Poland–Senegal relations

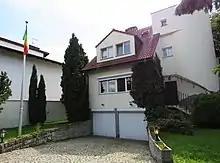
Embassy of Senegal in Warsaw

Polish troops and Senegalese Tirailleurs both fought against Nazi Germany in World War II. On 16–17 June 1940, Poles and Senegalese led by General Stanisław Maczek fought side by side against the Germans in the victorious Battle of Montbard. Fallen Polish and Senegalese soldiers were buried side by side at the local cemetery. Poles and Senegalese were also part of the large Allied coalition in the Battle of Monte Cassino of 1944. Senegalese prisoners of war were held by the Germans alike Polish and other Allied POWs in the Stalag 307, Stalag II-D, Stalag II-B and Stalag VIII-C POW camps, located in Dęblin, Stargard, Czarne and Żagań, respectively. Both Senegalese and Polish POWs were subjected to poor treatment by the Germans, who regarded them as "racially inferior". Poland's gold reserve, evacuated from Poland during the German-Soviet invasion in 1939, was transported via Senegal to present-day Mali, where it was stored for several years before being transported to the United States in 1944, to be returned to Poland at the end of the occupation and World War II.